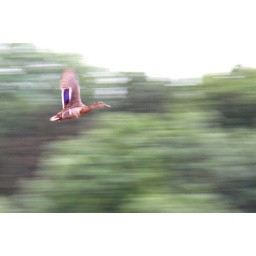
Panning shot of of a duck flying in front of some trees.